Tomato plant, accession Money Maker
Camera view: tilt-top (135 deg); turntable rotation: 210 degrees
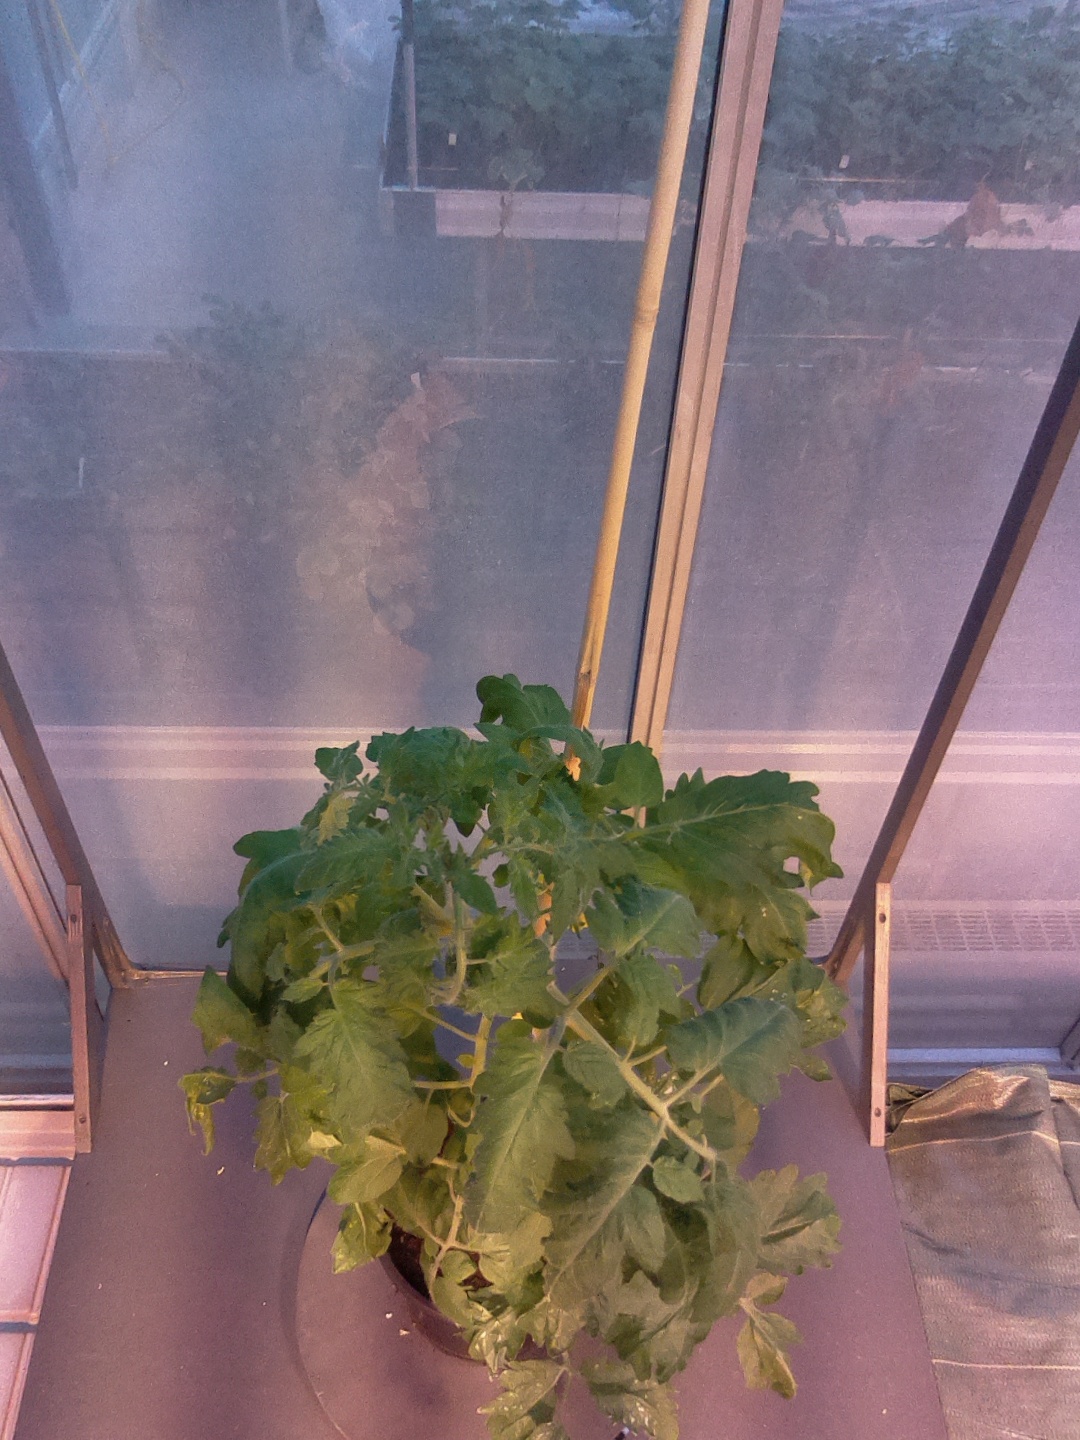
BBCH growth stage 60: First flowers open